Radstock

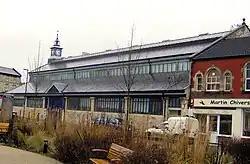
Radstock Museum

The Radstock Museum is housed in the town's former market hall. The museum has a range of exhibits which offer an insight into north-east Somerset life since the 19th century. The museum was originally opened in 1989 in barns in Haydon, and moved to its current site in the restored and converted Victorian Market Hall, a grade II listed building dating from 1897 which was opened on 10 July 1999 by Loyd Grossman. Many of the exhibits relate to the now disused local Somerset coalfield and geology. Other areas include aspects of local history including the school and shops, a forge, carpenter's shop and exhibits relating to agriculture. Artefacts and memorabilia of the Somerset Coal Canal, Somerset and Dorset and Great Western Railways are also on display.